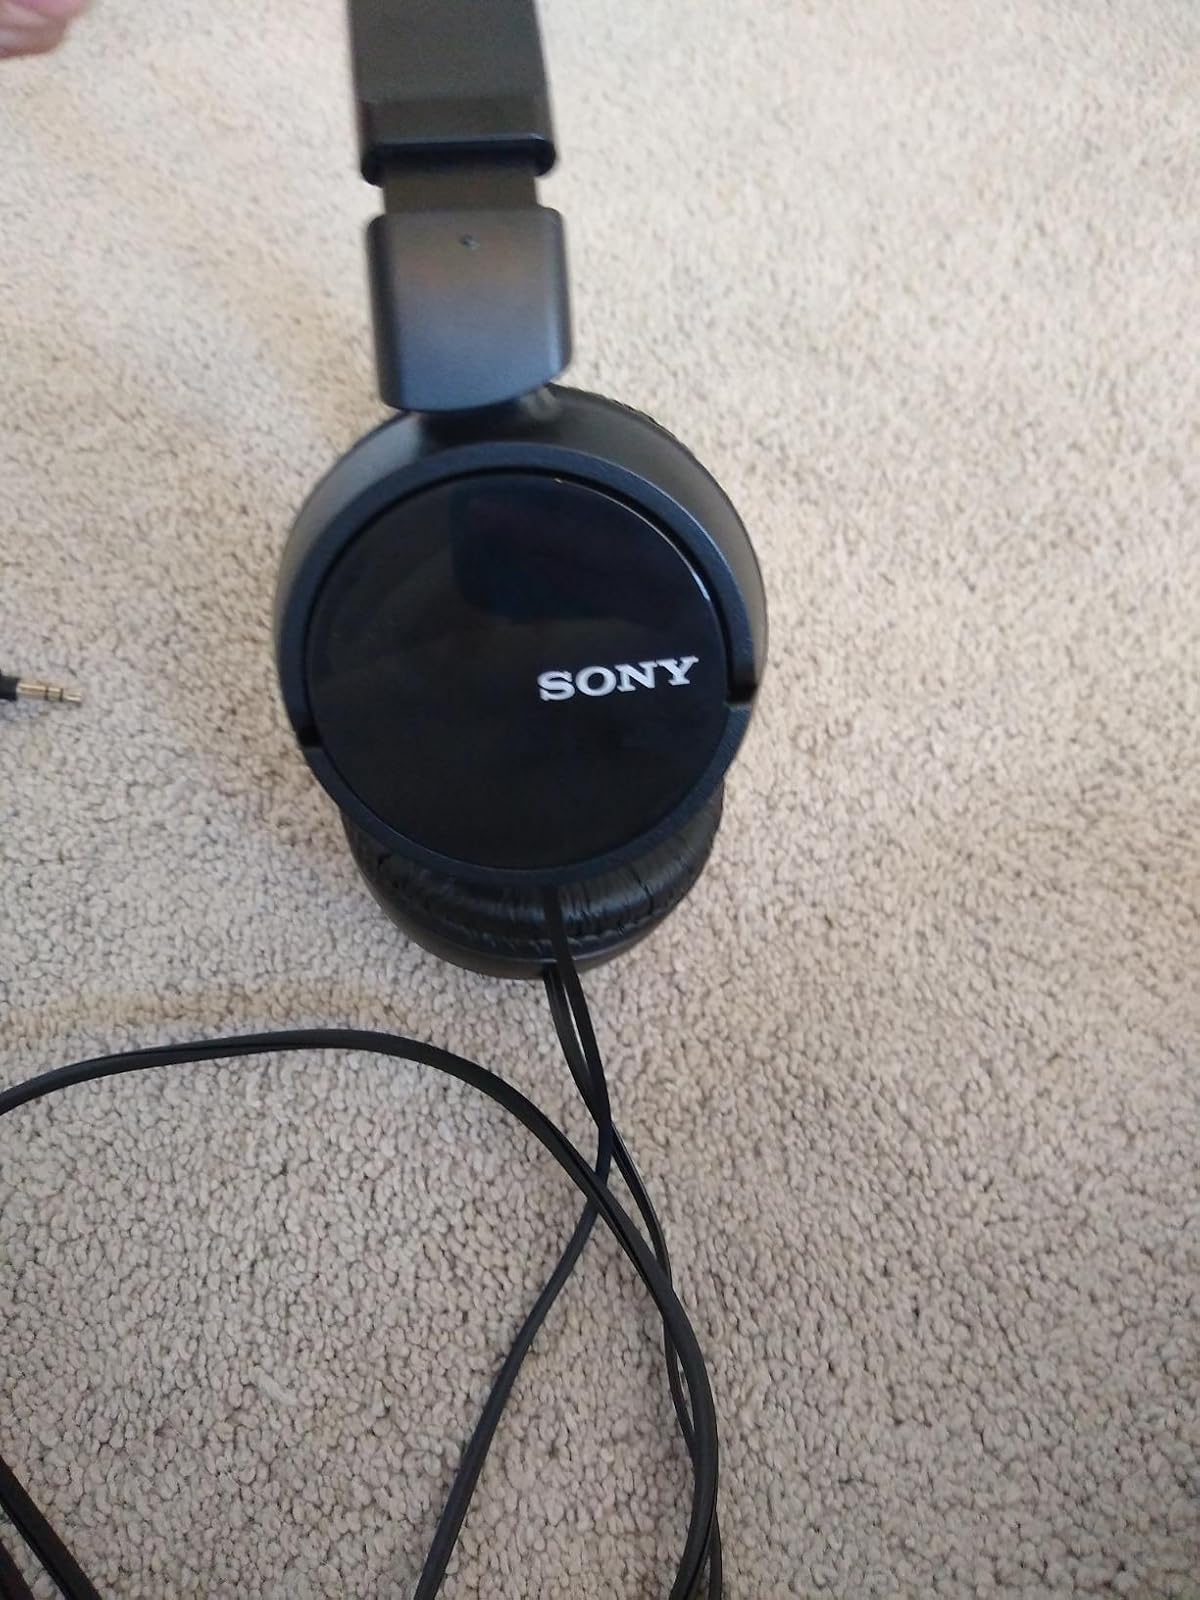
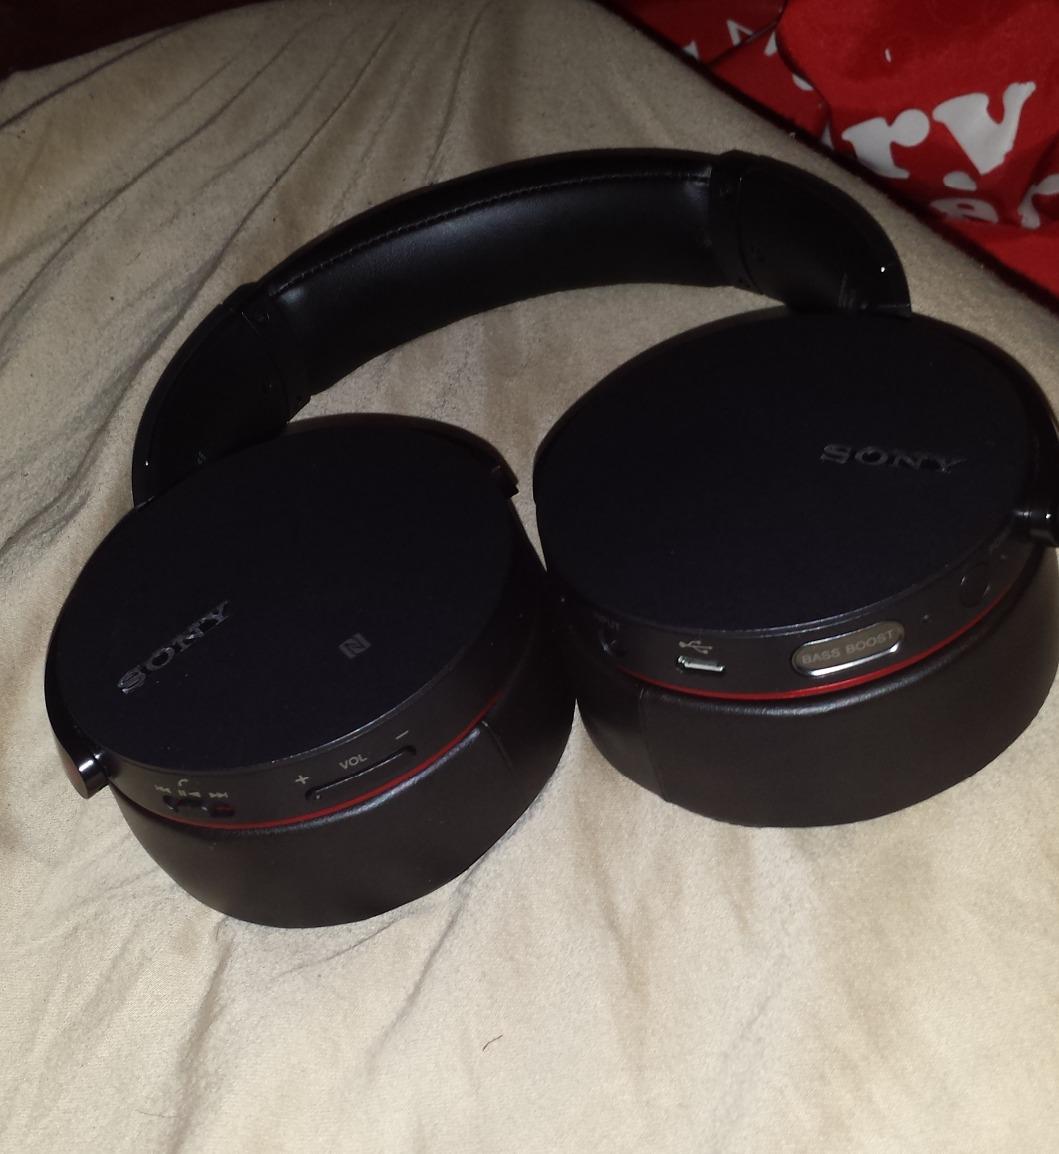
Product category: headphones
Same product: no